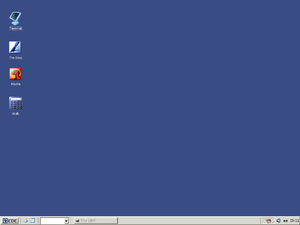
EDE ou Equinox Desktop Environment est un environnement de bureau fonctionnant sous Linux, qui vise la simplicité et la rapidité. Les versions 1.x furent basées sur une version modifiée de FLTK appelée eFLTK, et les suivantes sur FLTK.